Superman: Shadow of Apokolips

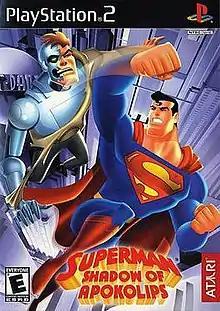
North American PS2 cover art

Superman: Shadow of Apokolips is a video game that was released in 2002 for the PlayStation 2 and GameCube consoles. It was developed by Infogrames Sheffield House, published by Infogrames under the Atari brand name, and released in conjunction with Warner Bros. Interactive Entertainment and DC Comics. It is based on the television series "".